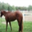
Label: horse